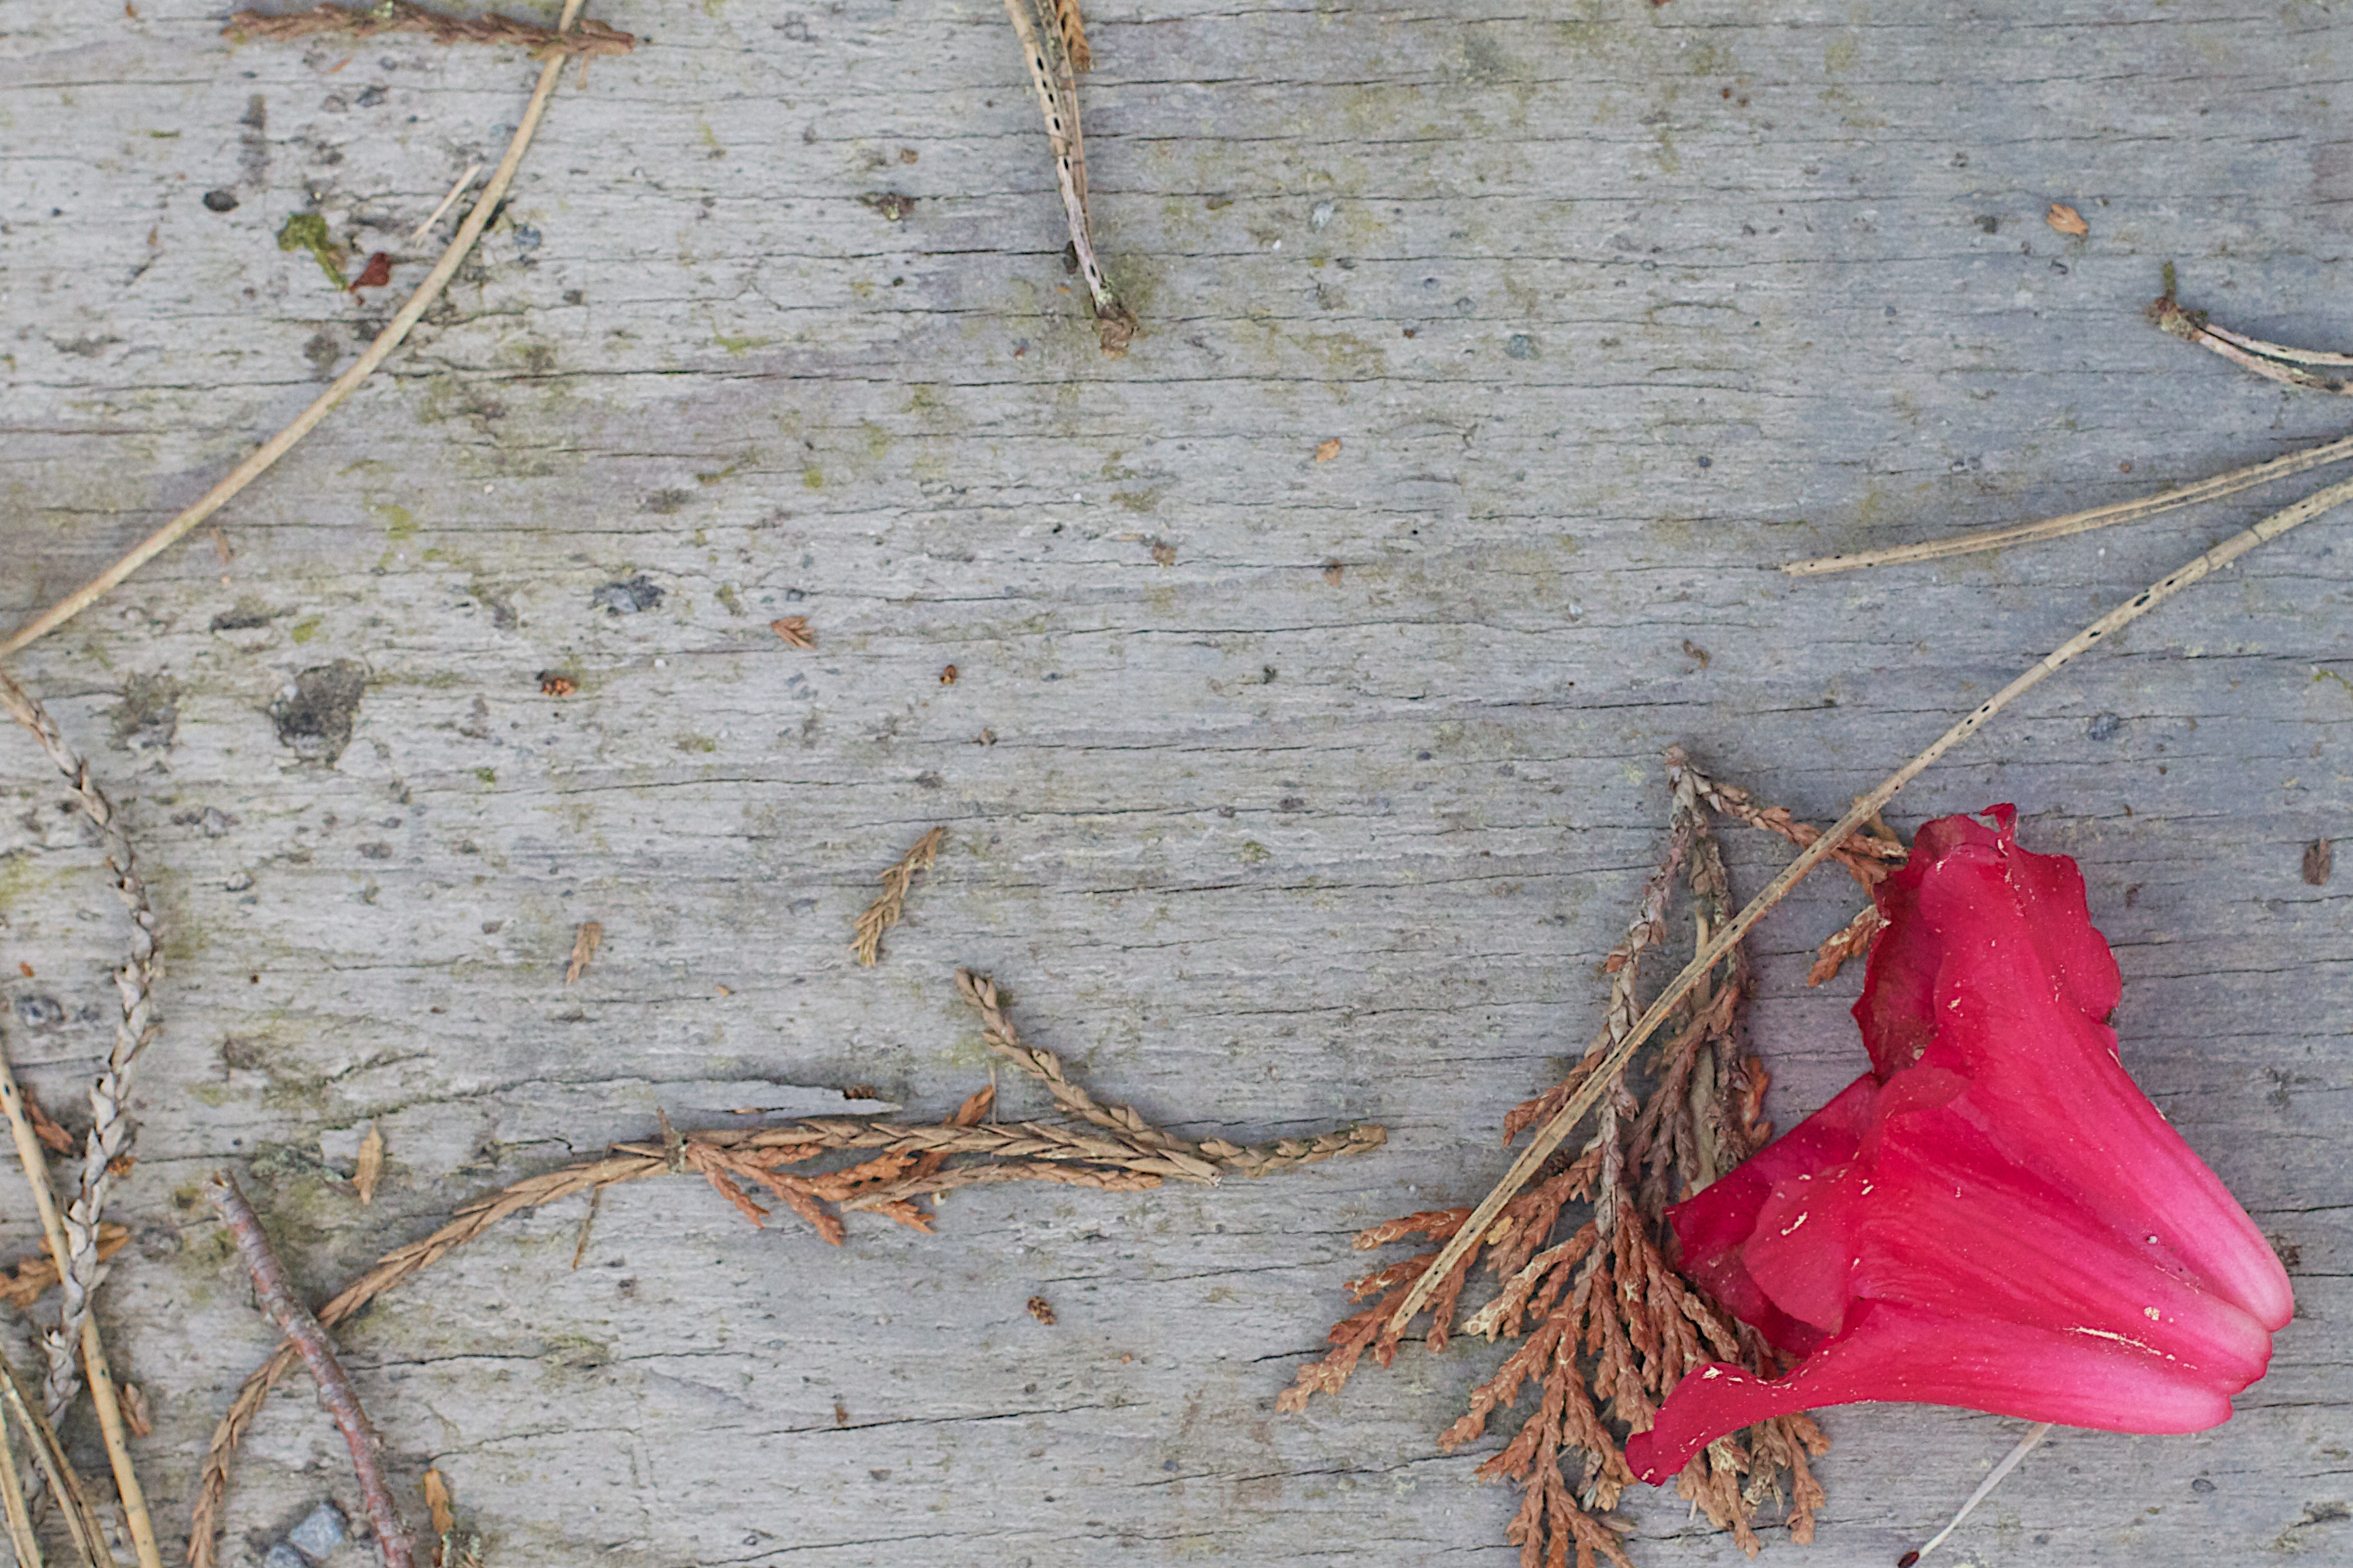
tree, branch, plant, wood, leaf, flower, flora, 2012366